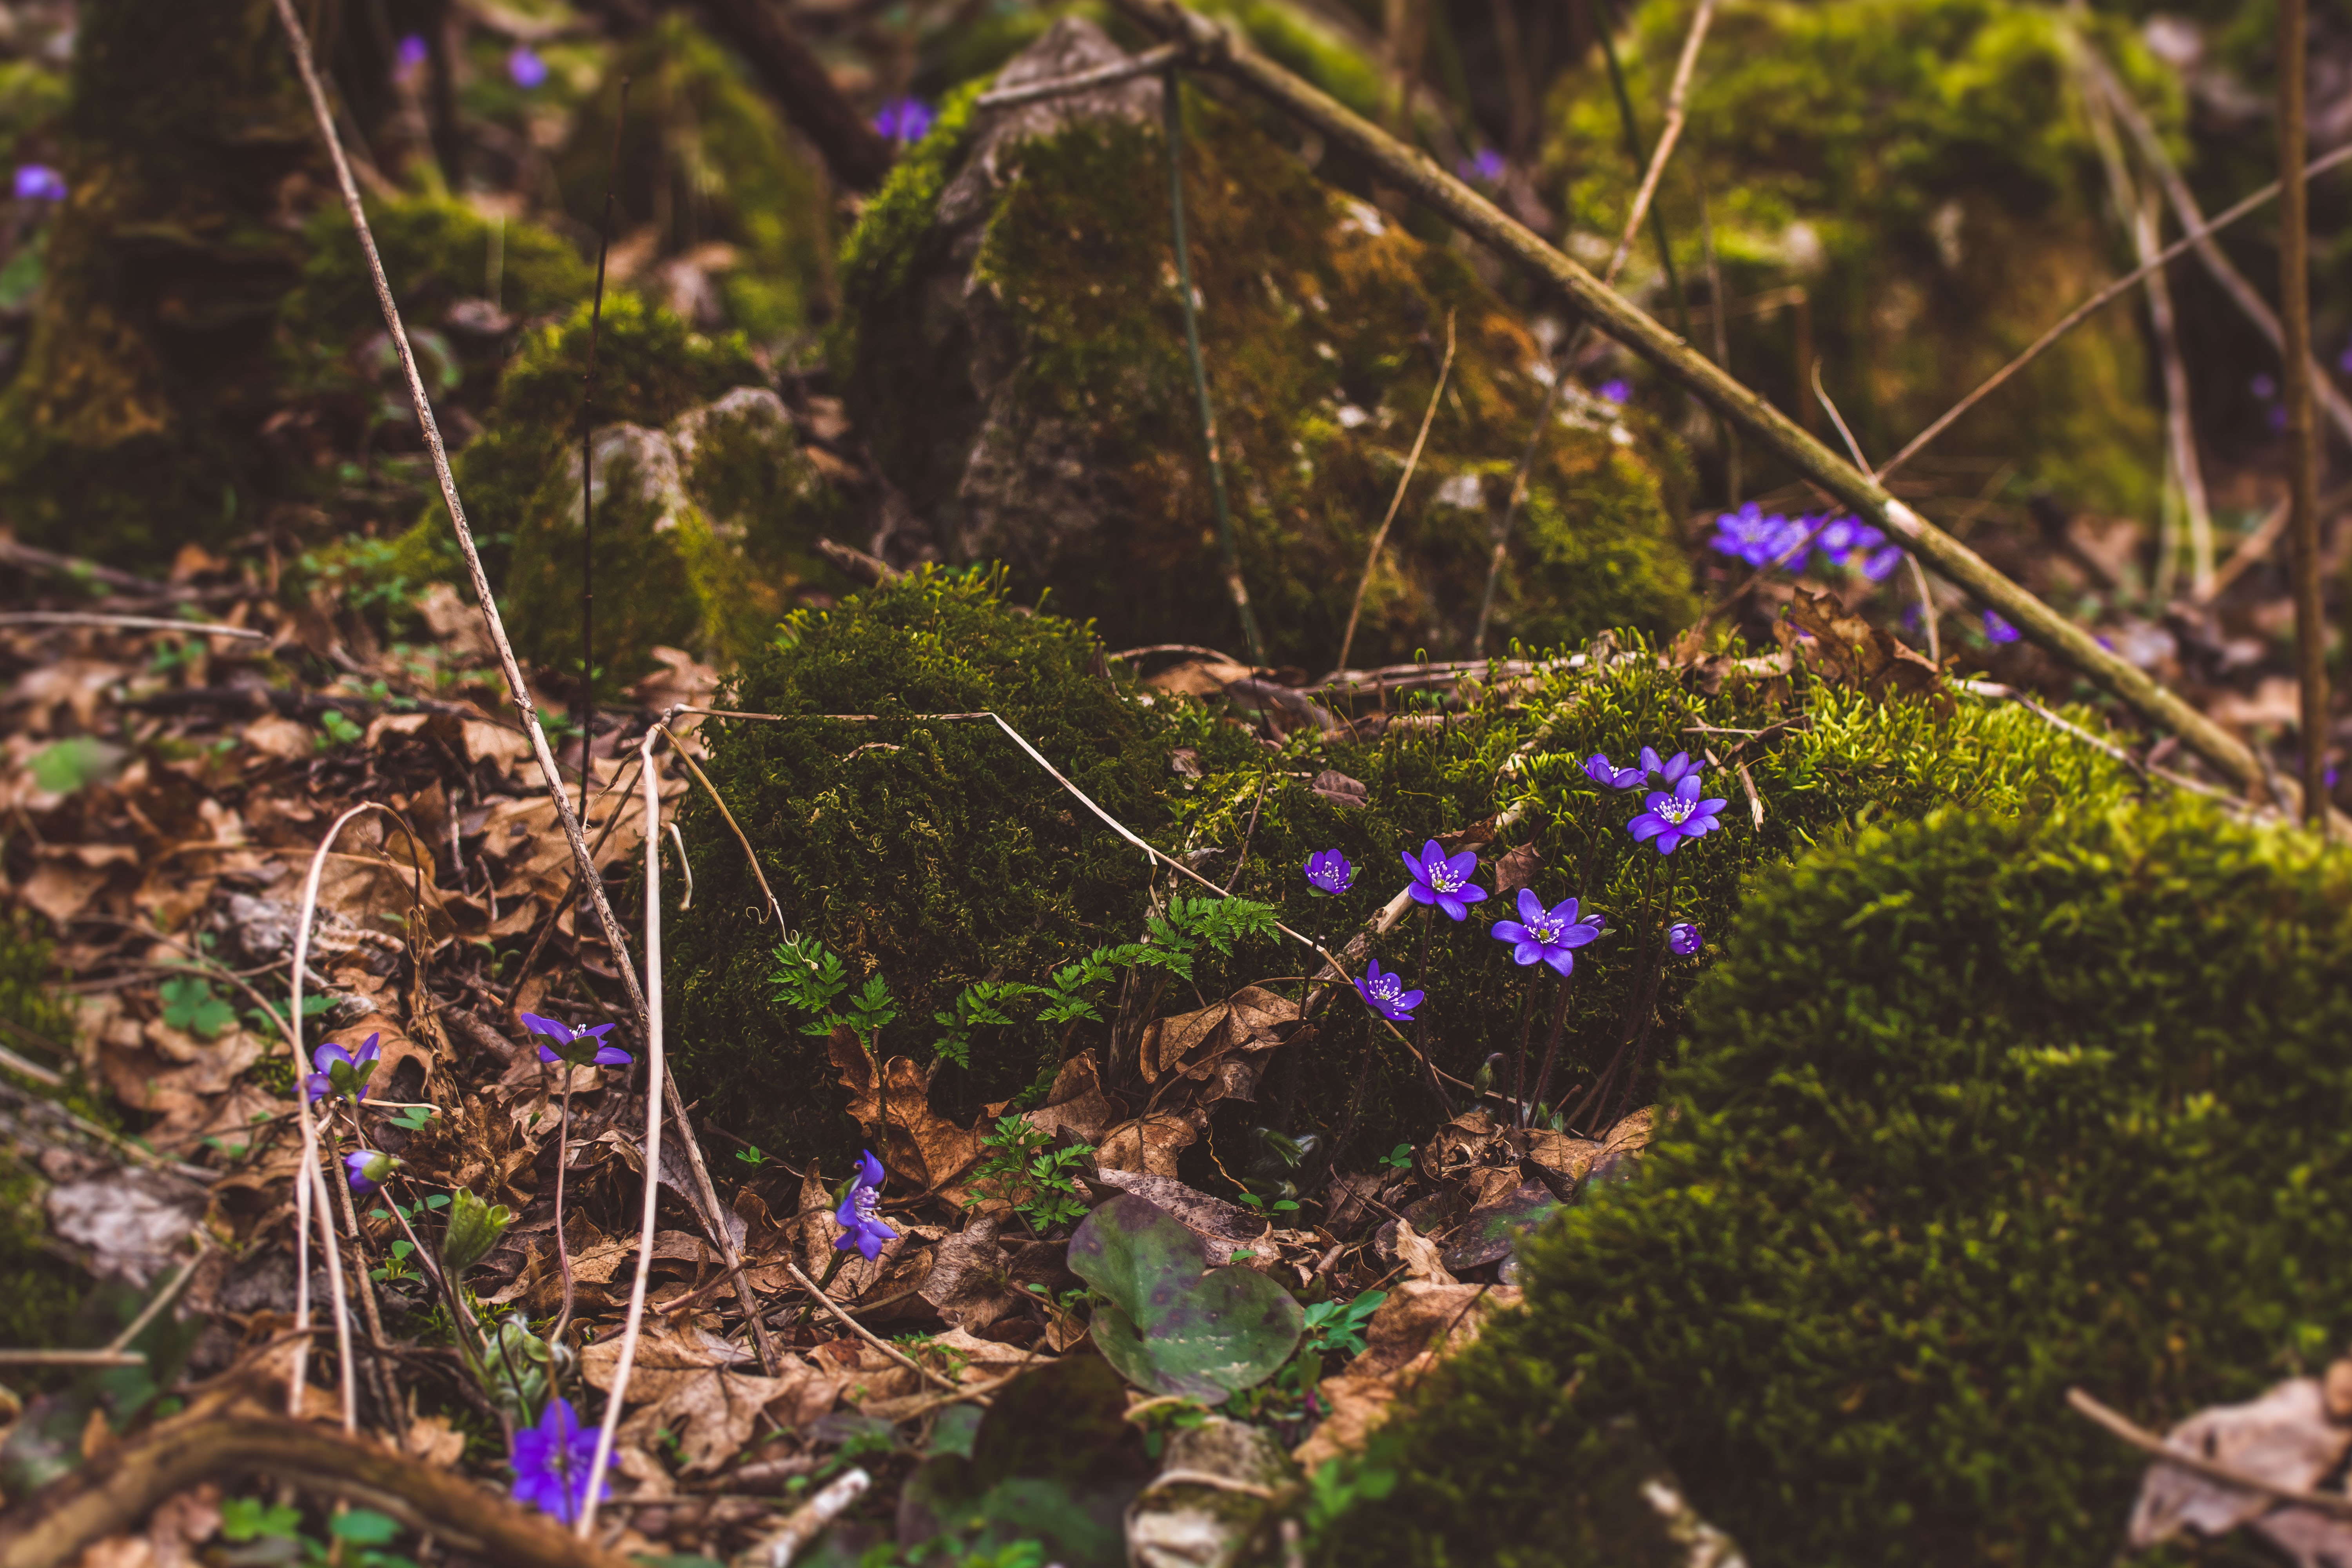
nature, forest, plant, wood, leaf, flower, insect, autumn, soil, botany, garden, flora, fauna, wildflower, forrest, woodland, habitat, macro photography, land plant